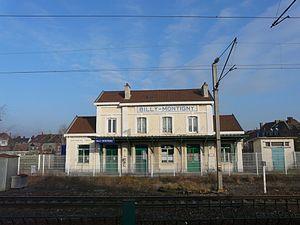
Gare de Billy Montigny
Billy-Montigny est une commune française située dans le département du Pas-de-Calais en région Hauts-de-France.
La gare de Billy-Montigny est une gare ferroviaire française de la ligne de Lens à Ostricourt, située sur le territoire de la commune de Billy-Montigny dans le département du Pas-de-Calais en région Hauts-de-France.